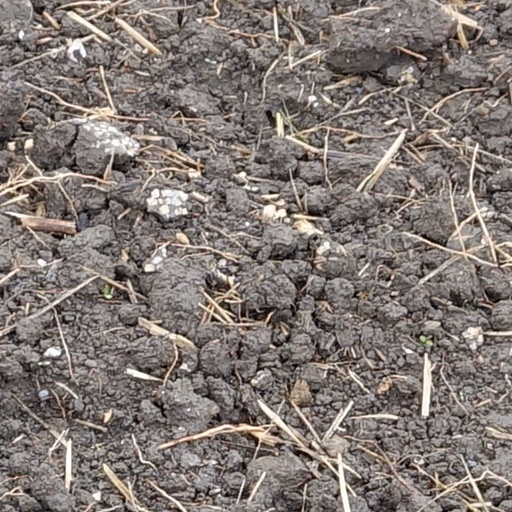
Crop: wheat